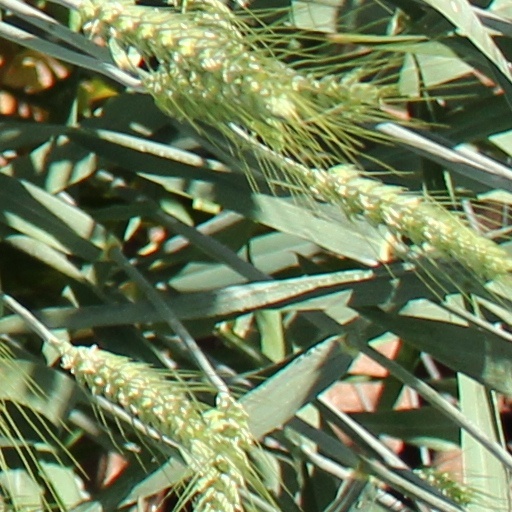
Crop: wheat